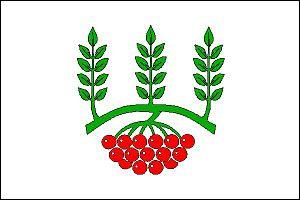
Žeraviny est une commune du district de Hodonín, dans la région de Moravie-du-Sud, en République tchèque. Sa population s'élevait à 190 habitants en 2017.